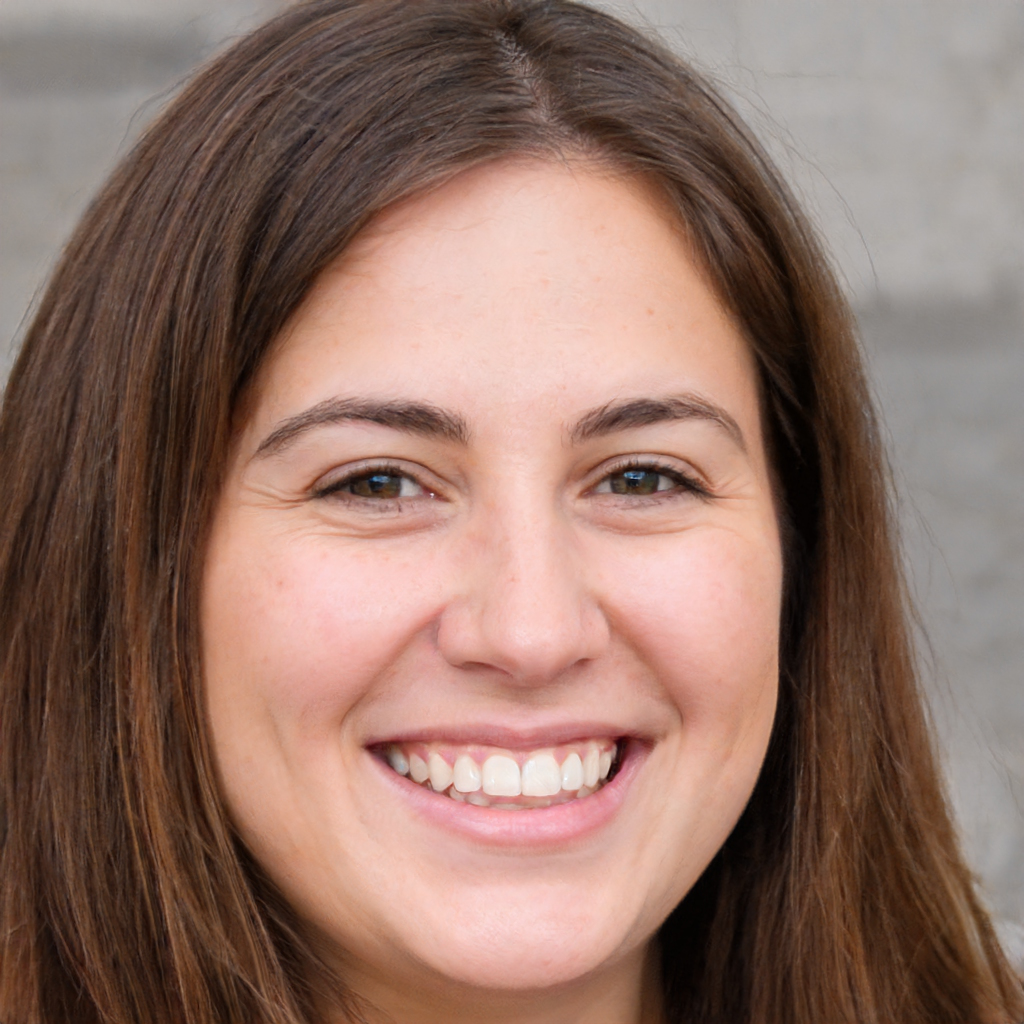
Portrait style: Real Portrait